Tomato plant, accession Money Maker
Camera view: horizontal (90 deg, fisheye); turntable rotation: 150 degrees
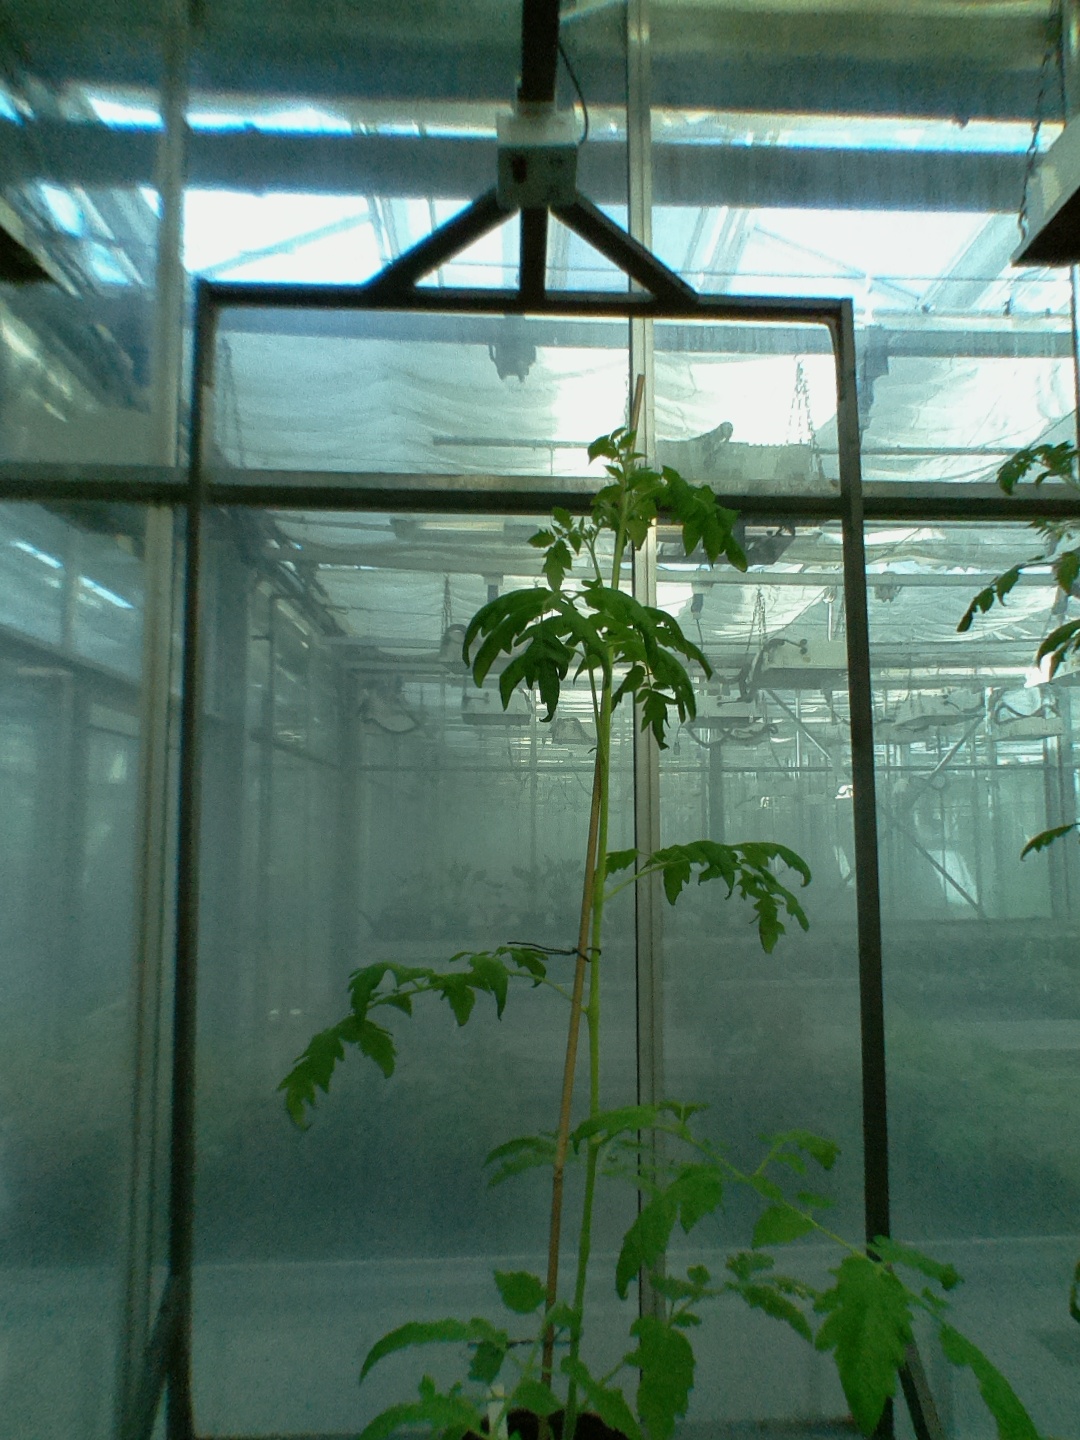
BBCH growth stage 17: 14 of true leaves visible